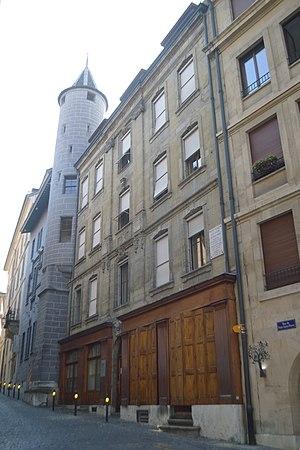
C'est dans cet immeuble, à la Rue-du-Puits-Saint-Pierre 4 à Genève, au 3ème étage, qu'Henri Dunant vécu lors de la création du Comité international de la Croix-Rouge (CICR). C'est là qu'il écrivit son livre ""Un souvenir de Solferino"", et eu ses premières réunions sur son idée de porter de l'aide aux blessées de guerres, qui plus tard, dans d'autres lieux, vu la création du Comité international de la Croix-Rouge. Toutefois, la section Genevoise de la Croix-Rouge fut fondée dans cet immeuble, le 17 mars 1864.
Les archives du Comité international de la Croix-Rouge ont été fondées en 1863 lors de la création du CICR. Elles sont conservées au siège de l'organisation internationale à Genève, en Suisse. Elles ont la double fonction de conserver aussi bien les archives courantes que les archives historiques. Les archives générales sont accessibles au public pour les années 1863 à 1975.